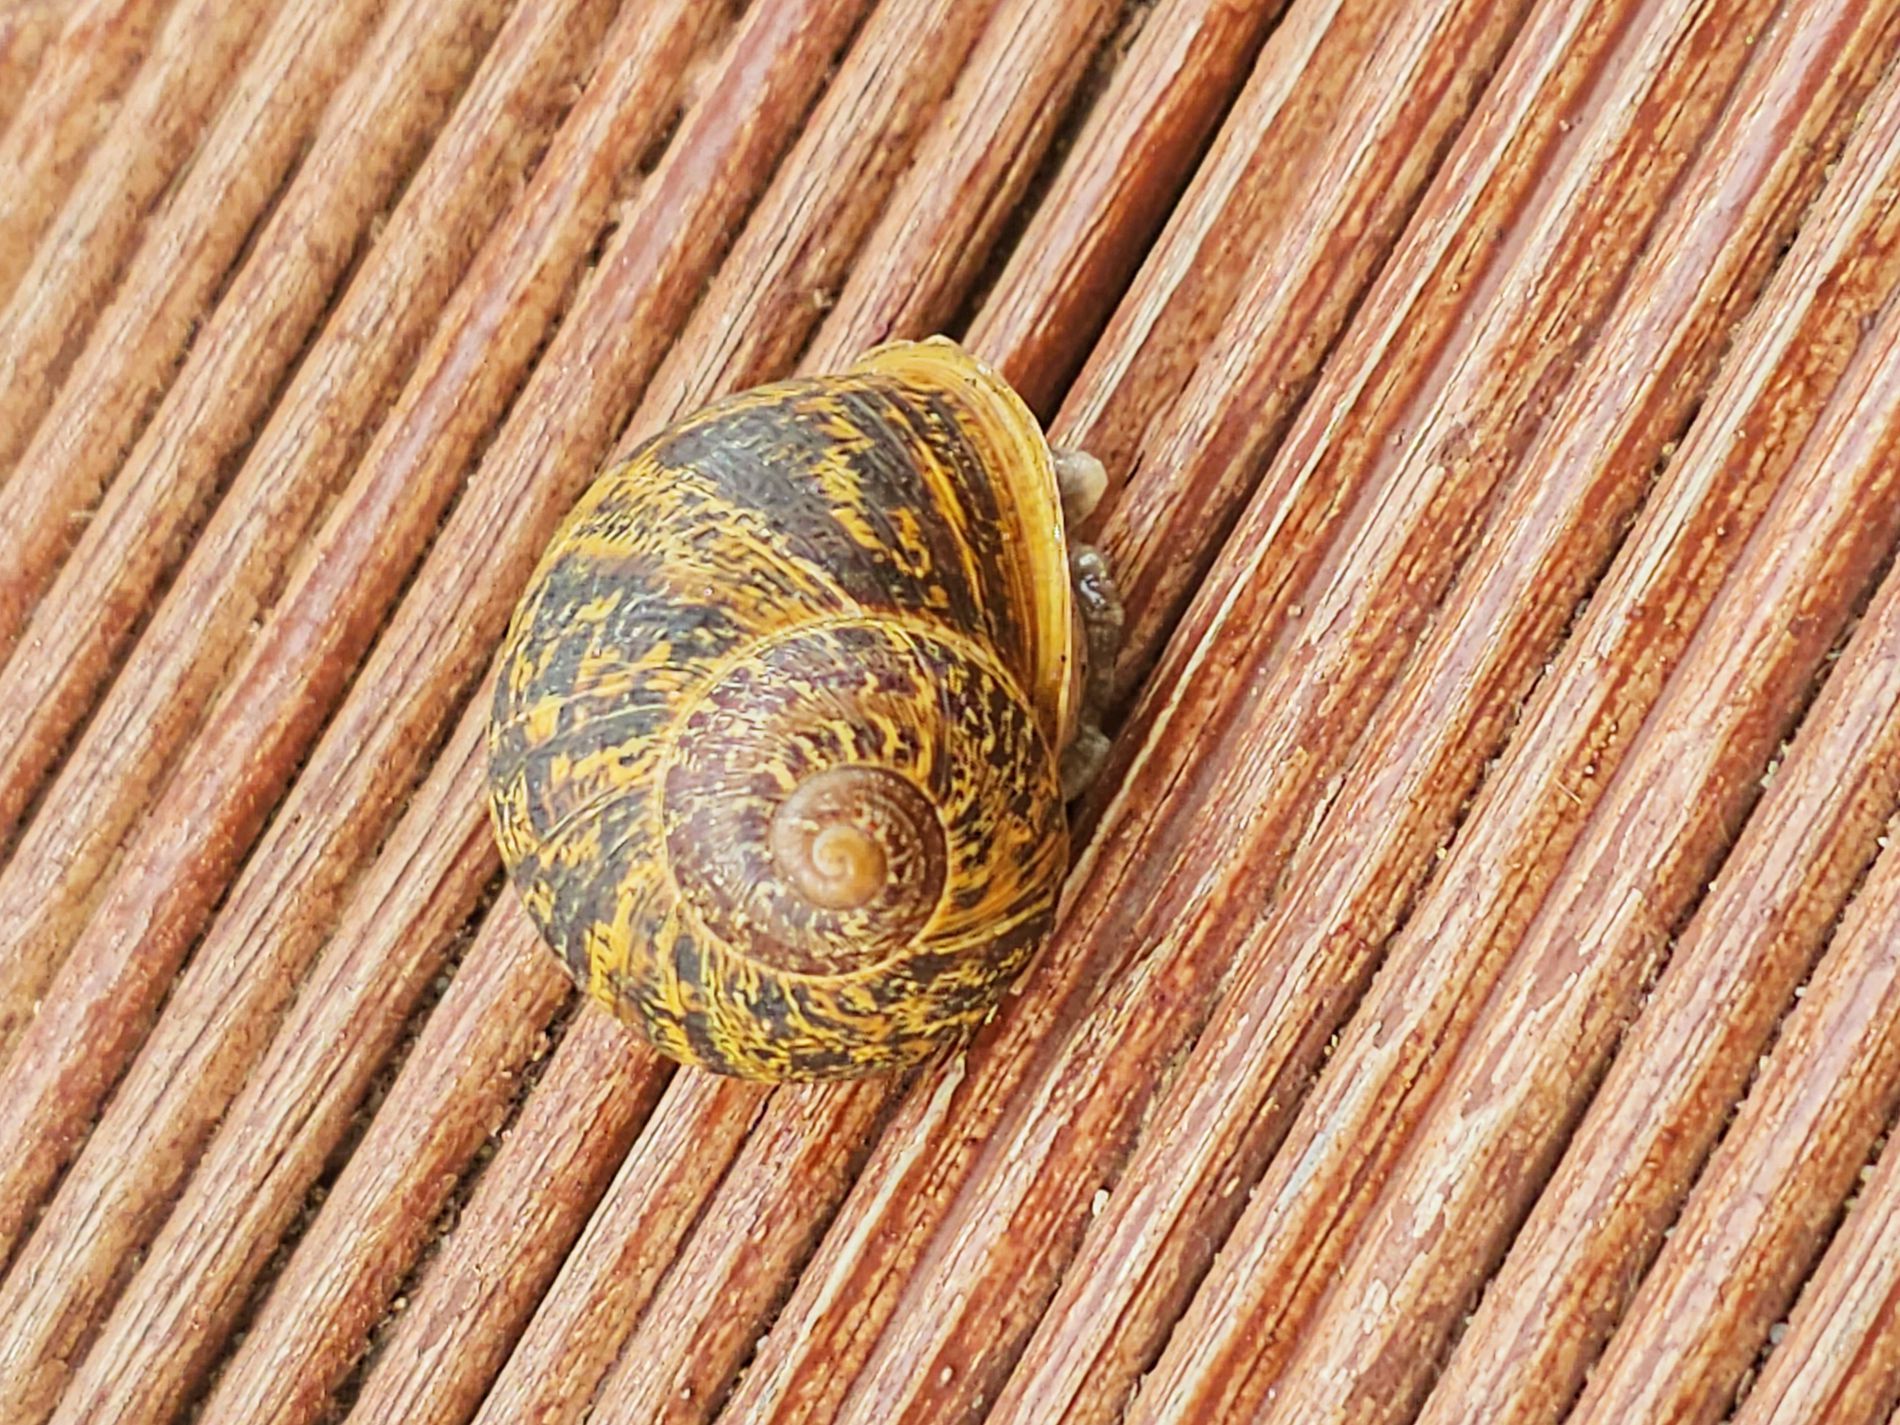
Snail's Journey
A snail with a spiral patterned shell resting on a wooden surface. The shell has a mixture of brown, yellow and black patterns. The wooden surface beneath the snail has a grooved pattern with a slanted texture.
close-up shot in daylight. The scene shows the details of the snail. The shot was taken from an overhead angle which allowing a clear view of the snail's shell and details of the decorative wooden surface beneath. The scene exudes warmth and serenity.
Labels: Animal, Insect, Invertebrate, Snail, Background
Camera: samsung Galaxy S23 Ultra
Aperture: F1.7
Exposure: 1/100 sec
ISO: 50
Focal length: 6.3 mm